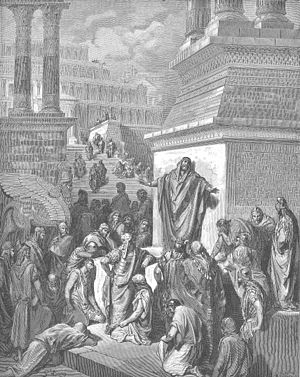
Jonas' Bog
Gustave Doré: Jonas forkynder for indbyggerne i Nineve
Jonas' Bog er en bog i Det Gamle Testamente. Profeten Jonas er den 5. af de små profeter, der er at finde i de hebraisk-aramaiske skrifter, eller Det Gamle Testamente. Jonas beretter om, hvordan han af Gud blev sendt ud for at forkynde for indbyggerne i Nineve, og hvordan han forsøgte at undgå den opgave ved at rejse i den modsatte retning. Herefter blev han slugt af en stor fisk og tilbragte tre dage og tre nætter i dens indre. Efter opholdet i fiskens indre tog Jonas til Nineve og forkyndte domsbudskabet for ninevitterne. Ninevitterne reagerede positivt på domsbudskabet til stor ærgrelse for Jonas.